Cheung Po

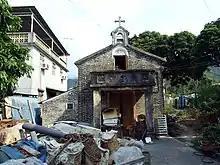
St. John's Chapel in Cheung Po in October 2012

Cheung Po is a village in Pat Heung, Yuen Long District, Hong Kong.